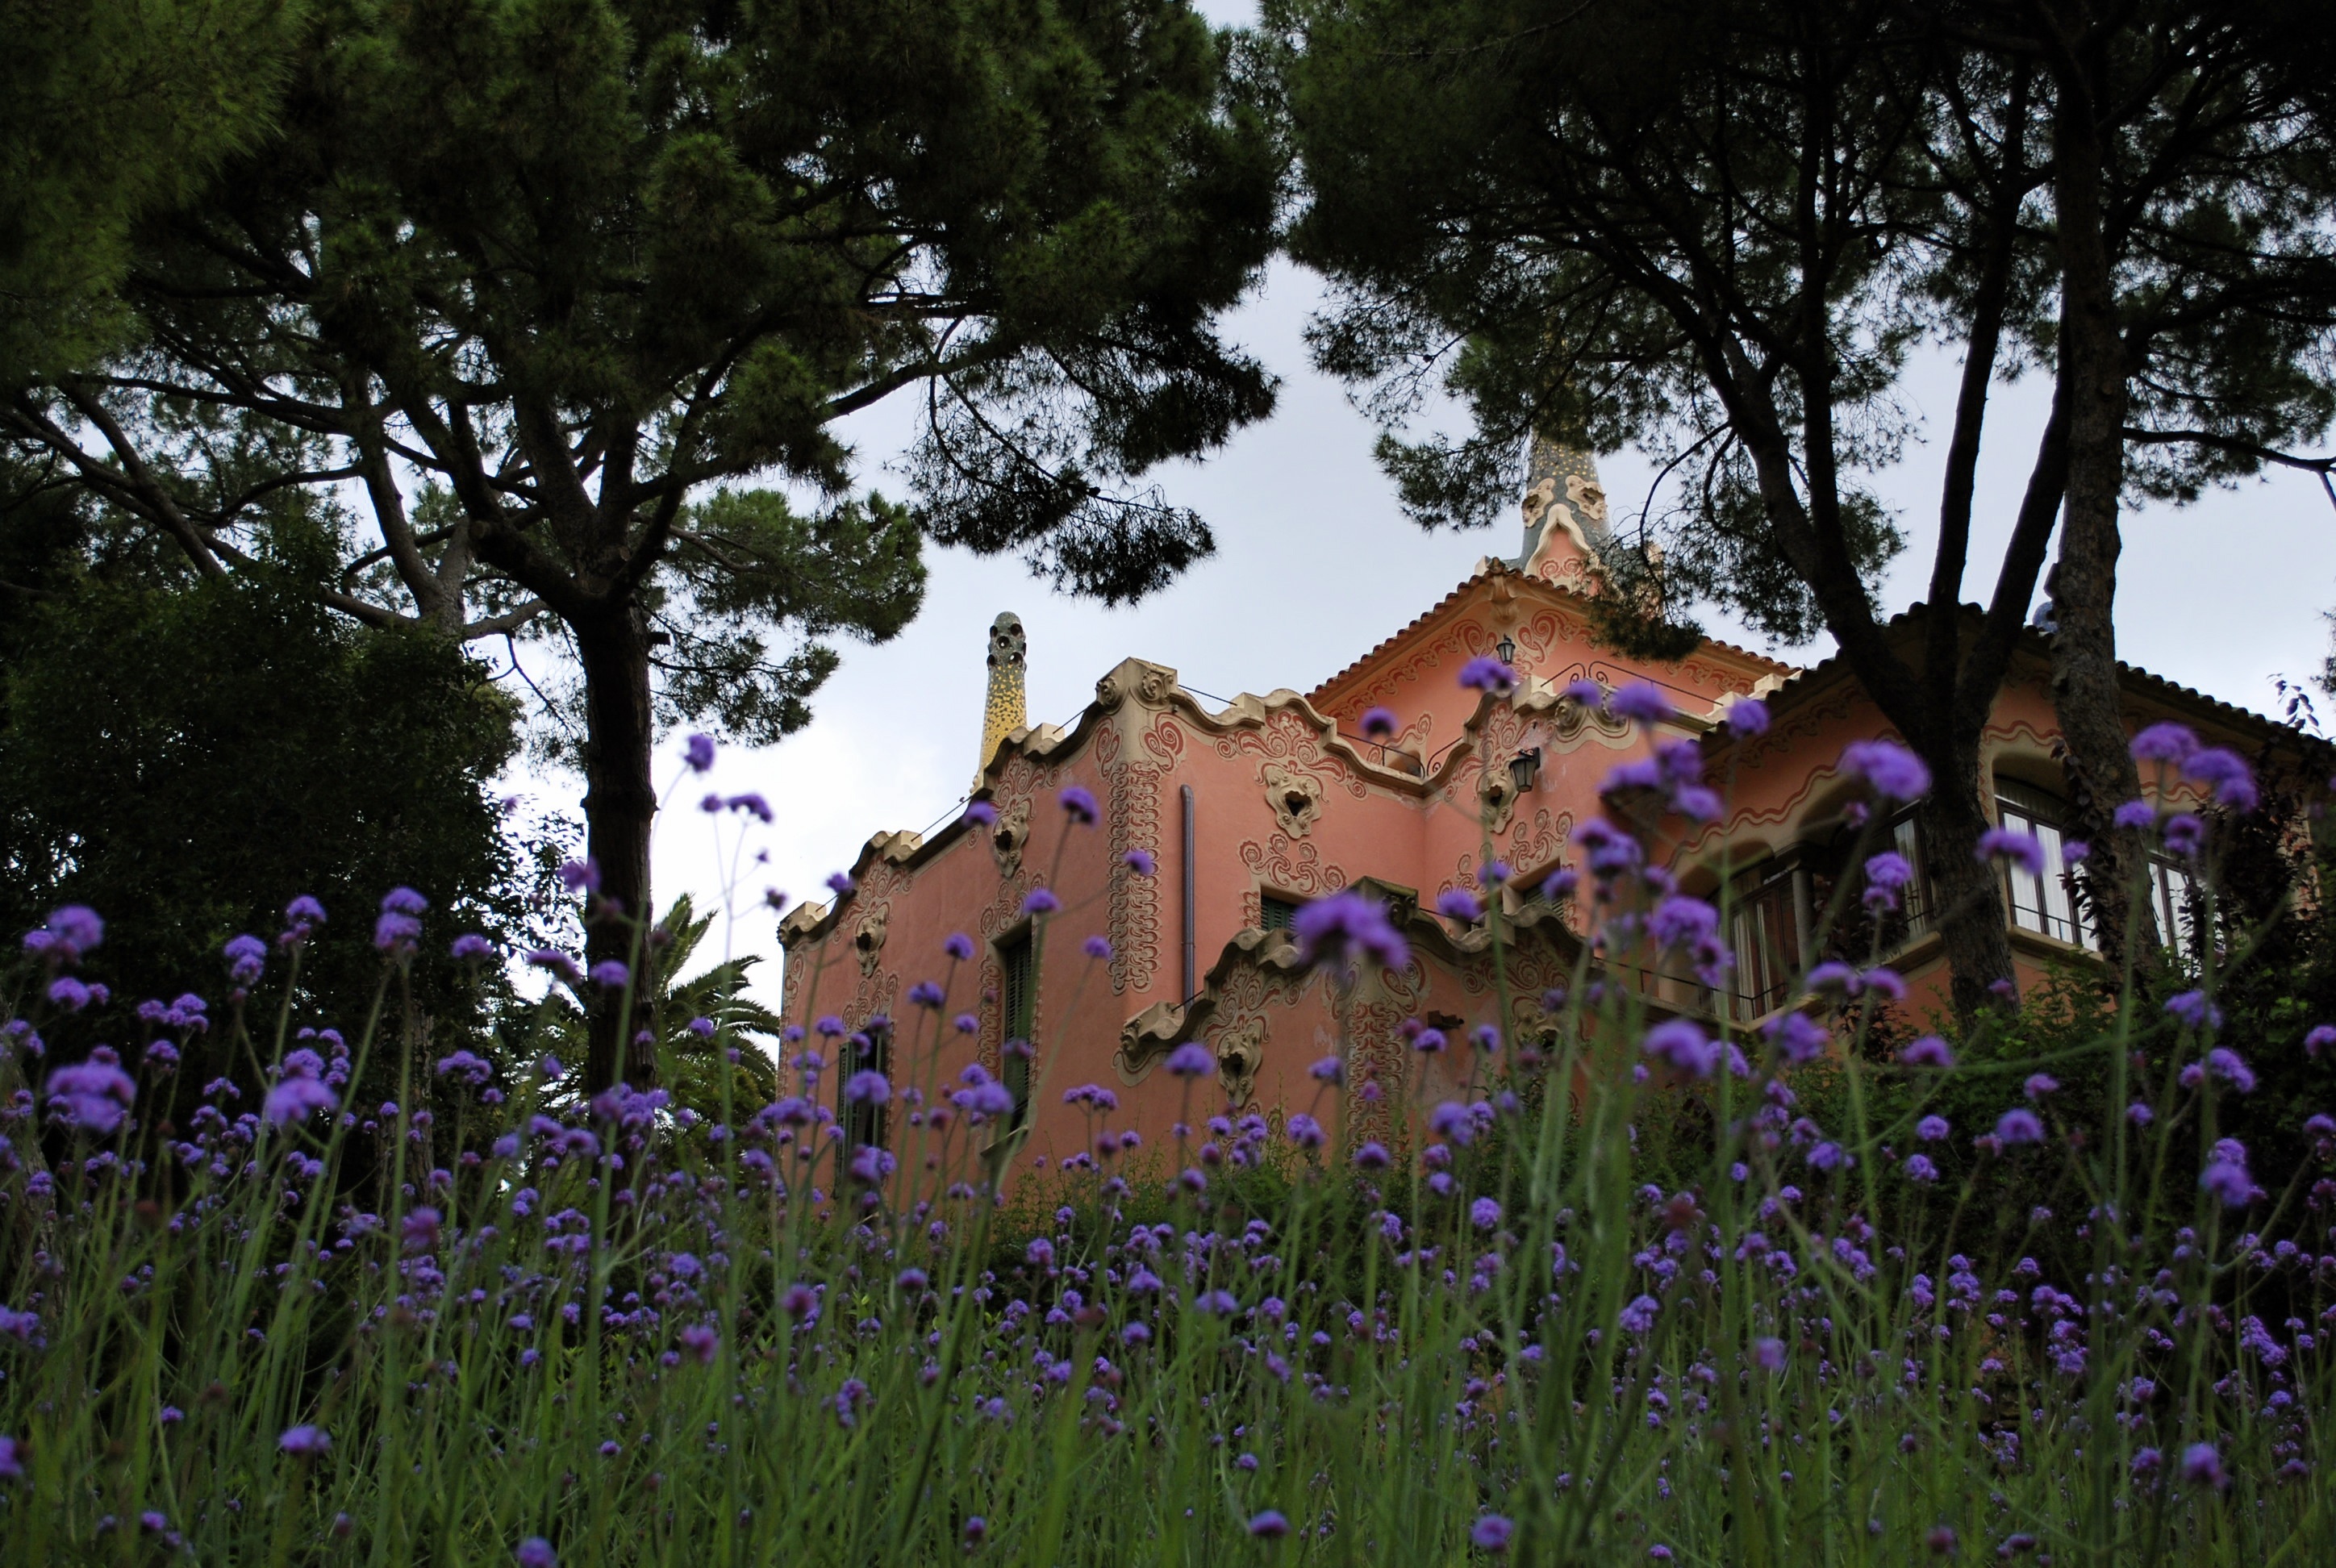
tree, nature, architecture, plant, meadow, house, flower, europe, museum, park, artistic, landmark, garden, tourism, flora, barcelona, modern, wildflower, spain, creativity, gaudi, nouveau, woodland, guell, antonio, rural area, modernism, park guell